Altar

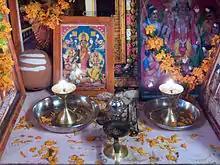
A family altar in India

In Greek, the word can mean an altar of any religion or, in a broader sense, the area surrounding it; that is to say, the entire sanctuary. In an Eastern Orthodox or a Byzantine Rite Eastern Catholic church this sanctuary includes both the area behind the iconostasis, and the soleas (the elevated projection in front of the iconostasis), and the ambo. It is also called the "βῆμα" (bema). When one enters the sanctuary, one is said to be going into the or . The altar itself in such a church may be referred to as either the “Holy Table” (Greek: ) or the “Throne” (Church Slavonic: ).